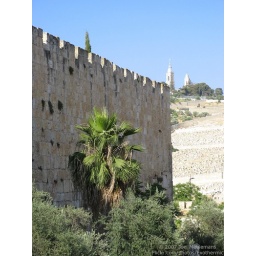
A palm tree against the crenelated southern wall of the Old City of Jerusalem.